NBCUniversal Entertainment Japan

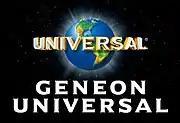
Logo of Geneon Universal Entertainment Japan, featuring the Universal Pictures logo (used from 1996 to 2011), used from 2009 to 2013

On November 12, 2008, Dentsu announced that it was selling 80.1% of its ownership in the company to NBC Universal's Universal Pictures International Entertainment (UPIE), who planned to merge the company with its Universal Pictures Japan division—which had no longer theatrically distributed Universal Pictures films in Japan, having delegated its theatrical distribution tasks to Toho subsidiary Toho-Towa since the dissolution of United International Pictures Japan in 2007—to form a new company. The merger later closed, with the new company known as . On December 9, 2013, the company once again changed its name to NBCUniversal Entertainment Japan LLC.